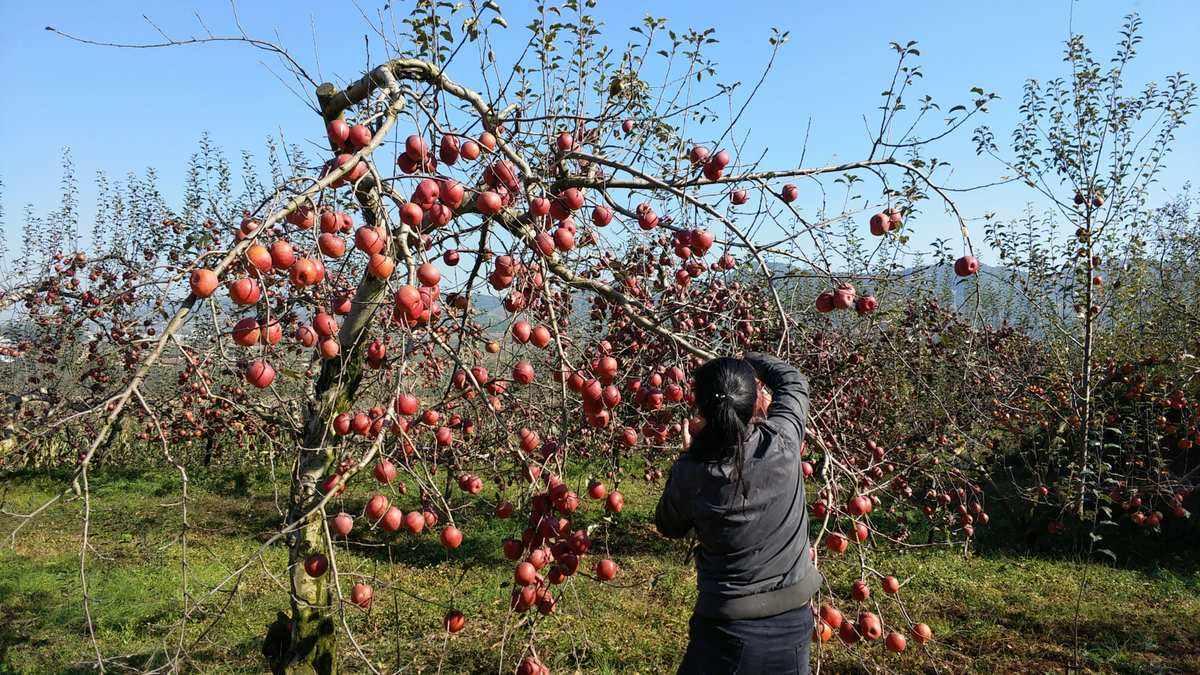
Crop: apple
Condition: healthy